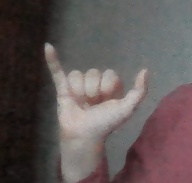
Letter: ya